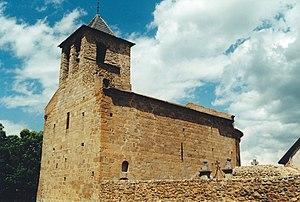
France - Cerdagne - Église Saint-Martin d'Hix
L'église Saint-Martin d'Hix est une église romane située au hameau d'Hix à Bourg-Madame en Cerdagne dans le département français des Pyrénées-Orientales en région Occitanie.